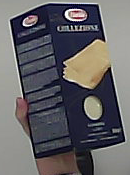
Product: barilla_lasagne